Drifting Detective: Tragedy in the Red Valley

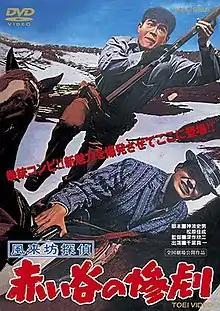

(also known as "Duel in the Valley") is a 1961 Japanese action film, directed by Kinji Fukasaku and starring Sonny Chiba. It was filmed in black and white with mono audio. The film was followed by the sequel "", also released in 1961. It was Sonny Chiba's first starring role in a film.